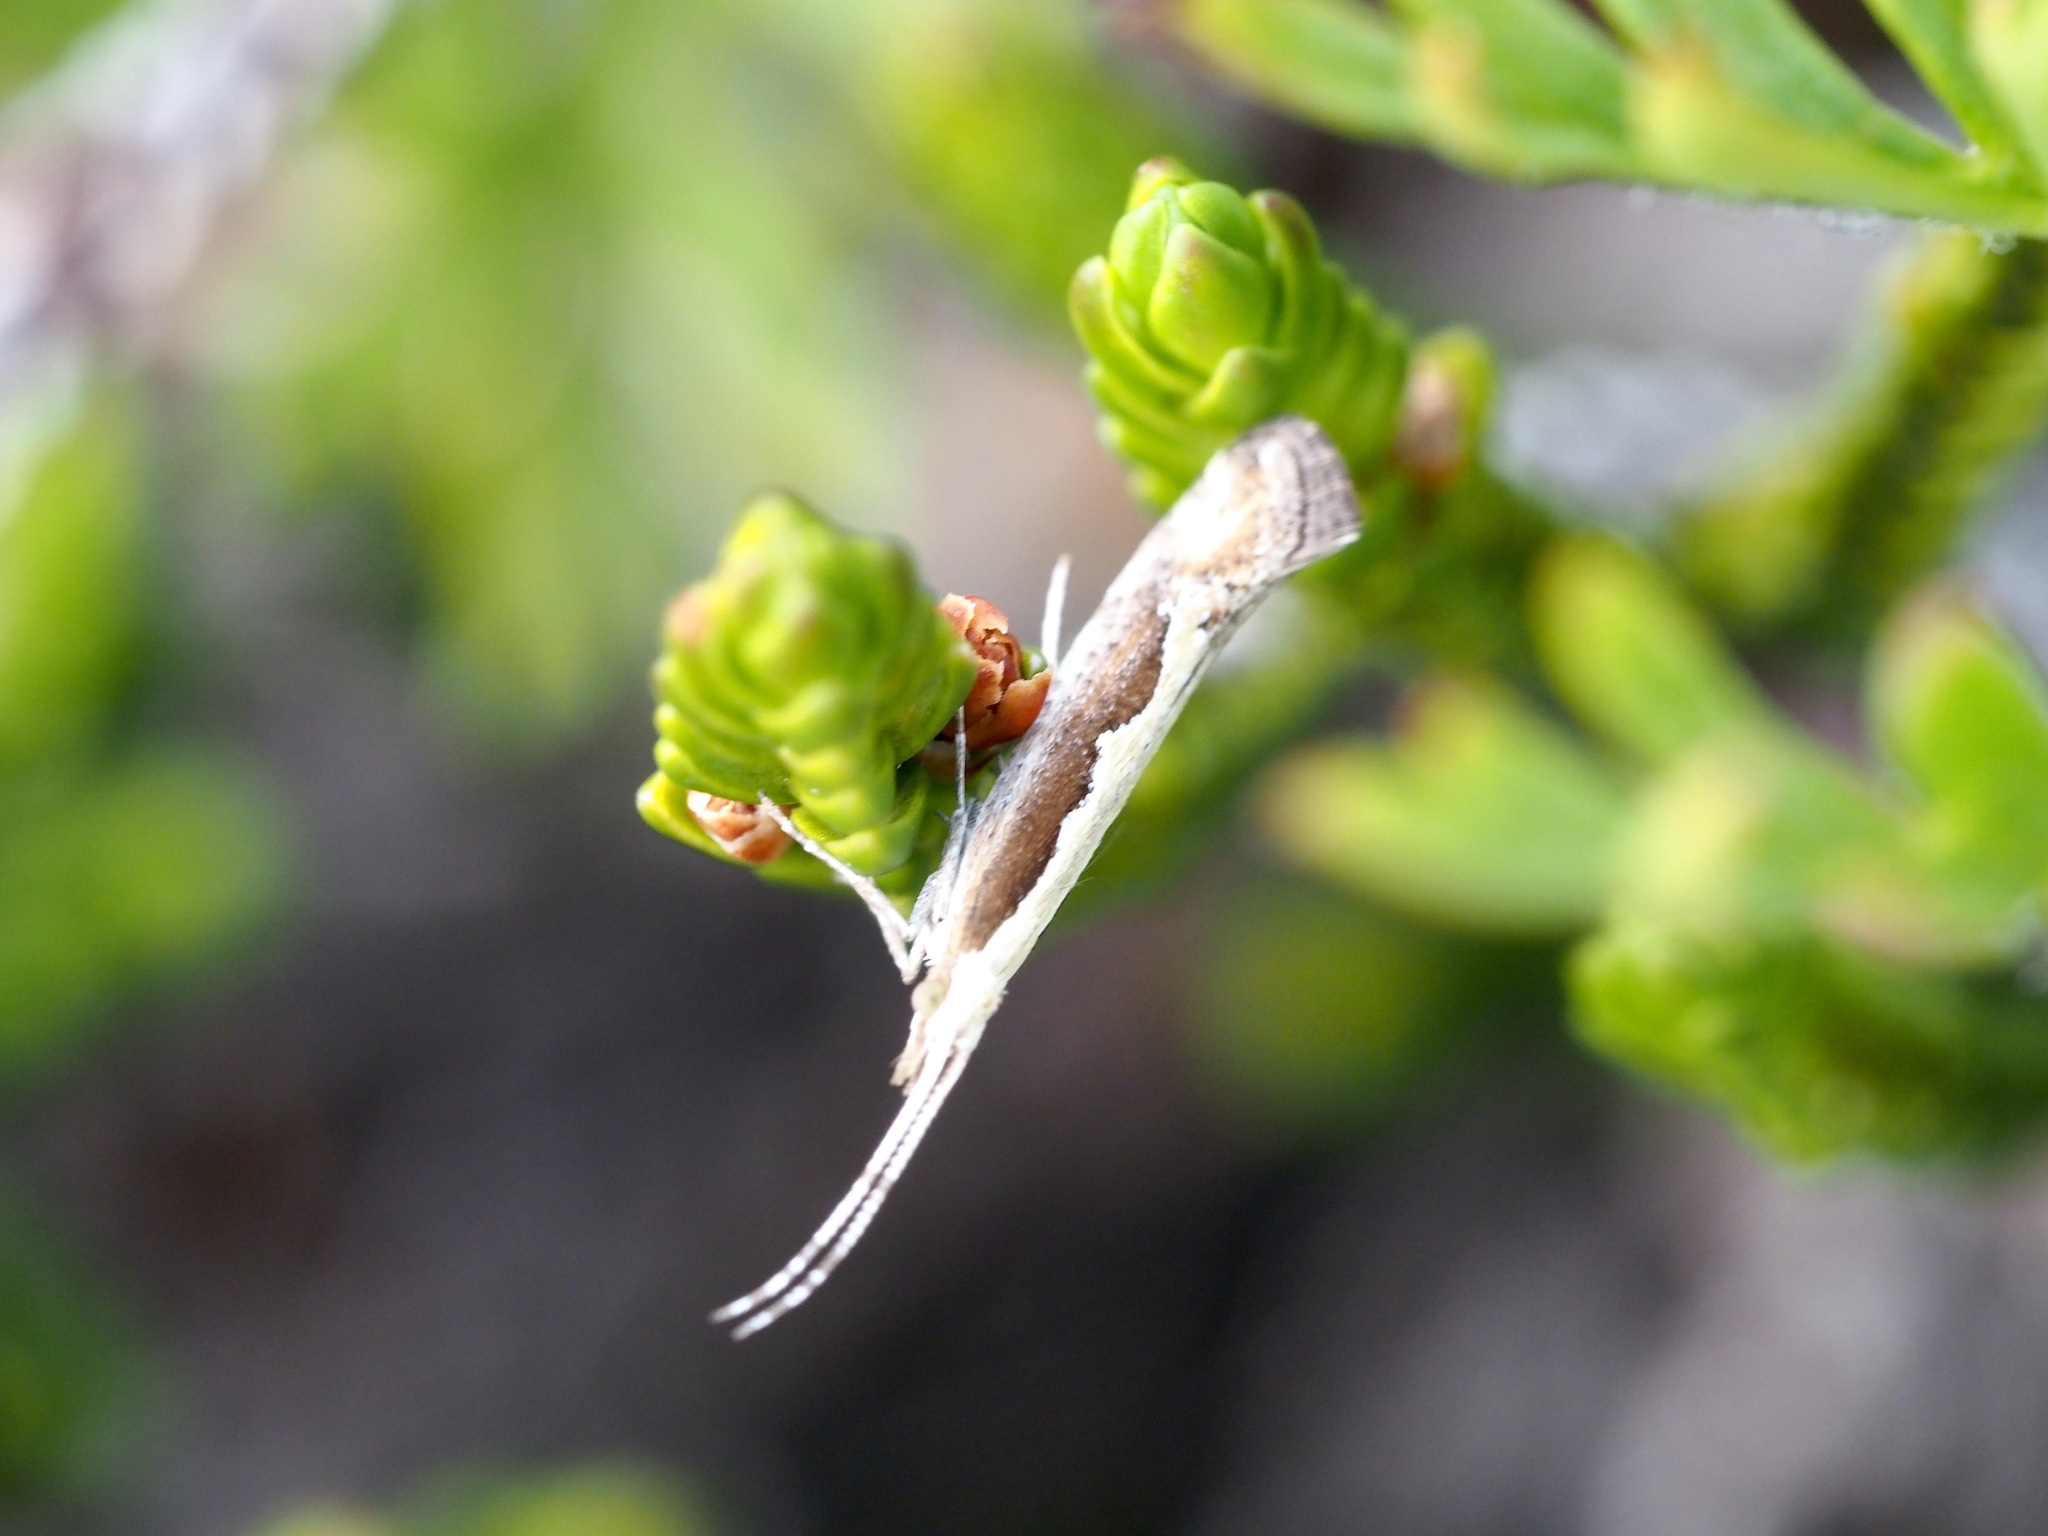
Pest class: diamondback_moth